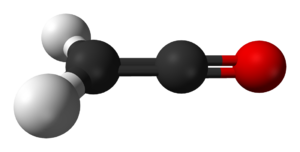
Un ynol est un composé organique comportant un groupe alcyne dont l'un des atomes de carbone est porteur d'une fonction hydroxyle. On appelle l'anion déprotonné de l'ynol un ynolate. L'éthynediol, qui porte un groupe hydroxyle de chaque côté de sa liaison triple, est le seul ynediol pouvant exister.
Le cétène est un gaz toxique de formule semi-développée H₂C=C=O, instable dans les conditions normales de température et de pression. Son tautomère est l'éthynol.